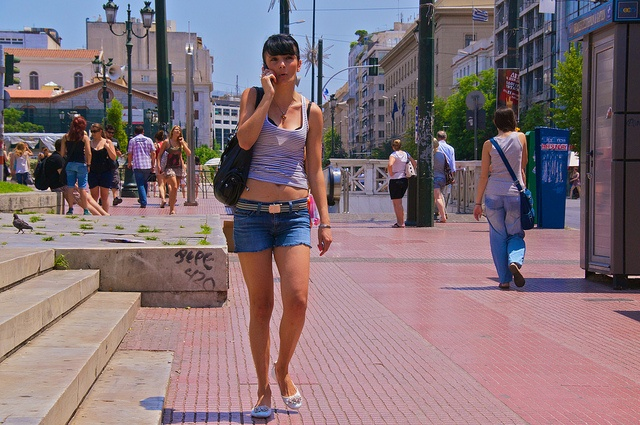
a woman on her cell phone at a street corner
a woman is walking and talking on her phone
A woman is holding a cell phone to her ear and is talking and walking down a red cobbled road.
A women who is talking on her cell phone.
A very cute looking girl on a cell phone.